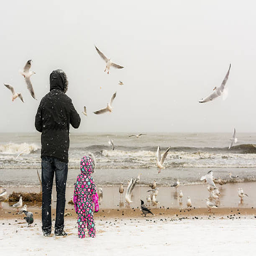
father and daughter feeding seagulls at the beach